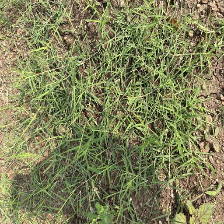
Weed species: Harali_(Cynodon_dactylon)